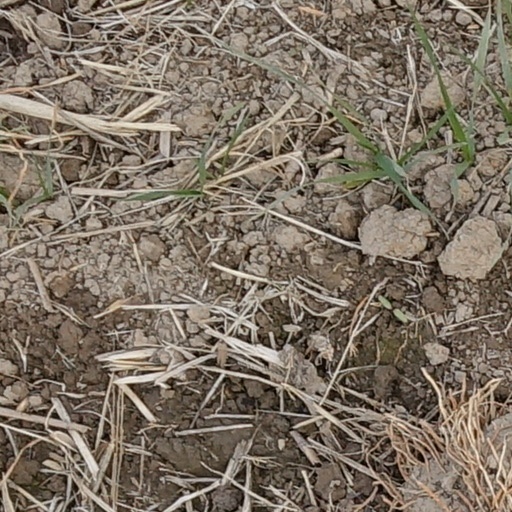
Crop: wheat